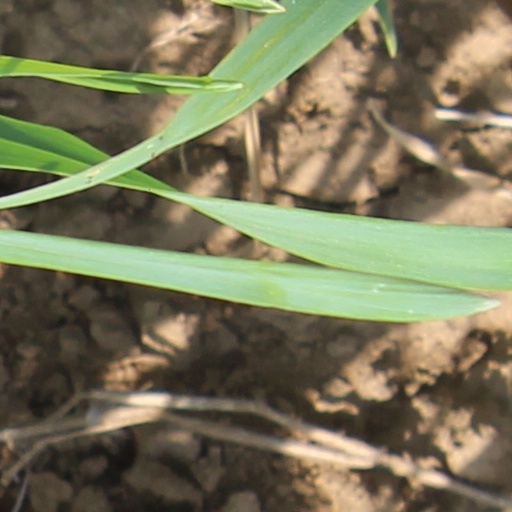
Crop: wheat